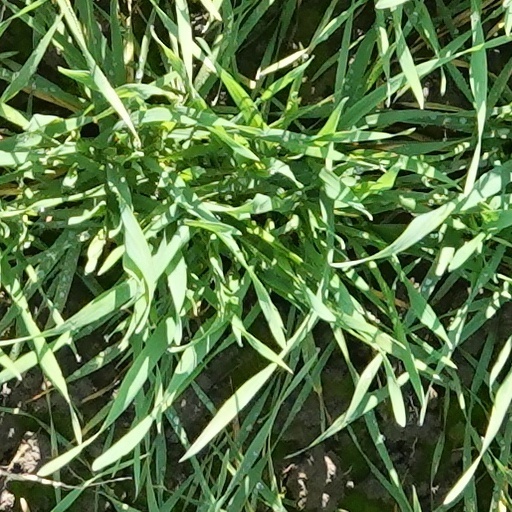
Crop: wheat